List of professional wrestling attendance records in Puerto Rico

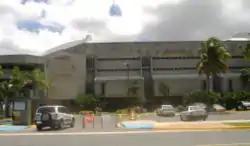
The 1983 edition of WWC Aniversario, held at the Roberto Clemente Coliseum on September 17, 1983, drew approximately 32,000 spectators, making it the country's highest attended pro wrestling event.

The following is a list of professional wrestling attendance records in Puerto Rico. The list is dominated by Puerto Rico's oldest promotion, the World Wrestling Council, which has controlled the industry in the country since its founding in 1973. It was part of the National Wrestling Alliance from 1979 to 1986 and is the last remaining North American member of the original NWA territory system.